Heemskerk

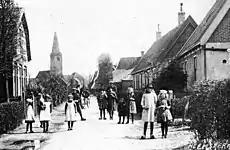
The old village around 1915-30.

After the time of knights and nobles, Heemskerk remained a small, quiet village near the dunes. Its residents, who mainly worked in agriculture and keeping cattle, had good, but also some very bad times. From the time that products—mainly strawberries for the neighbouring town Beverwijk, where the fruits were sold—were brought to the market with donkeys, people from Heemskerk got the name of Donkey as a nickname and symbol.